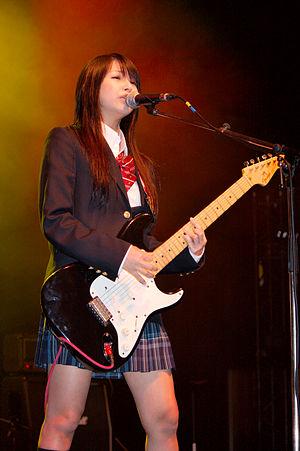
SCANDAL en concert à Japan Expo 2008 (Paris, France).